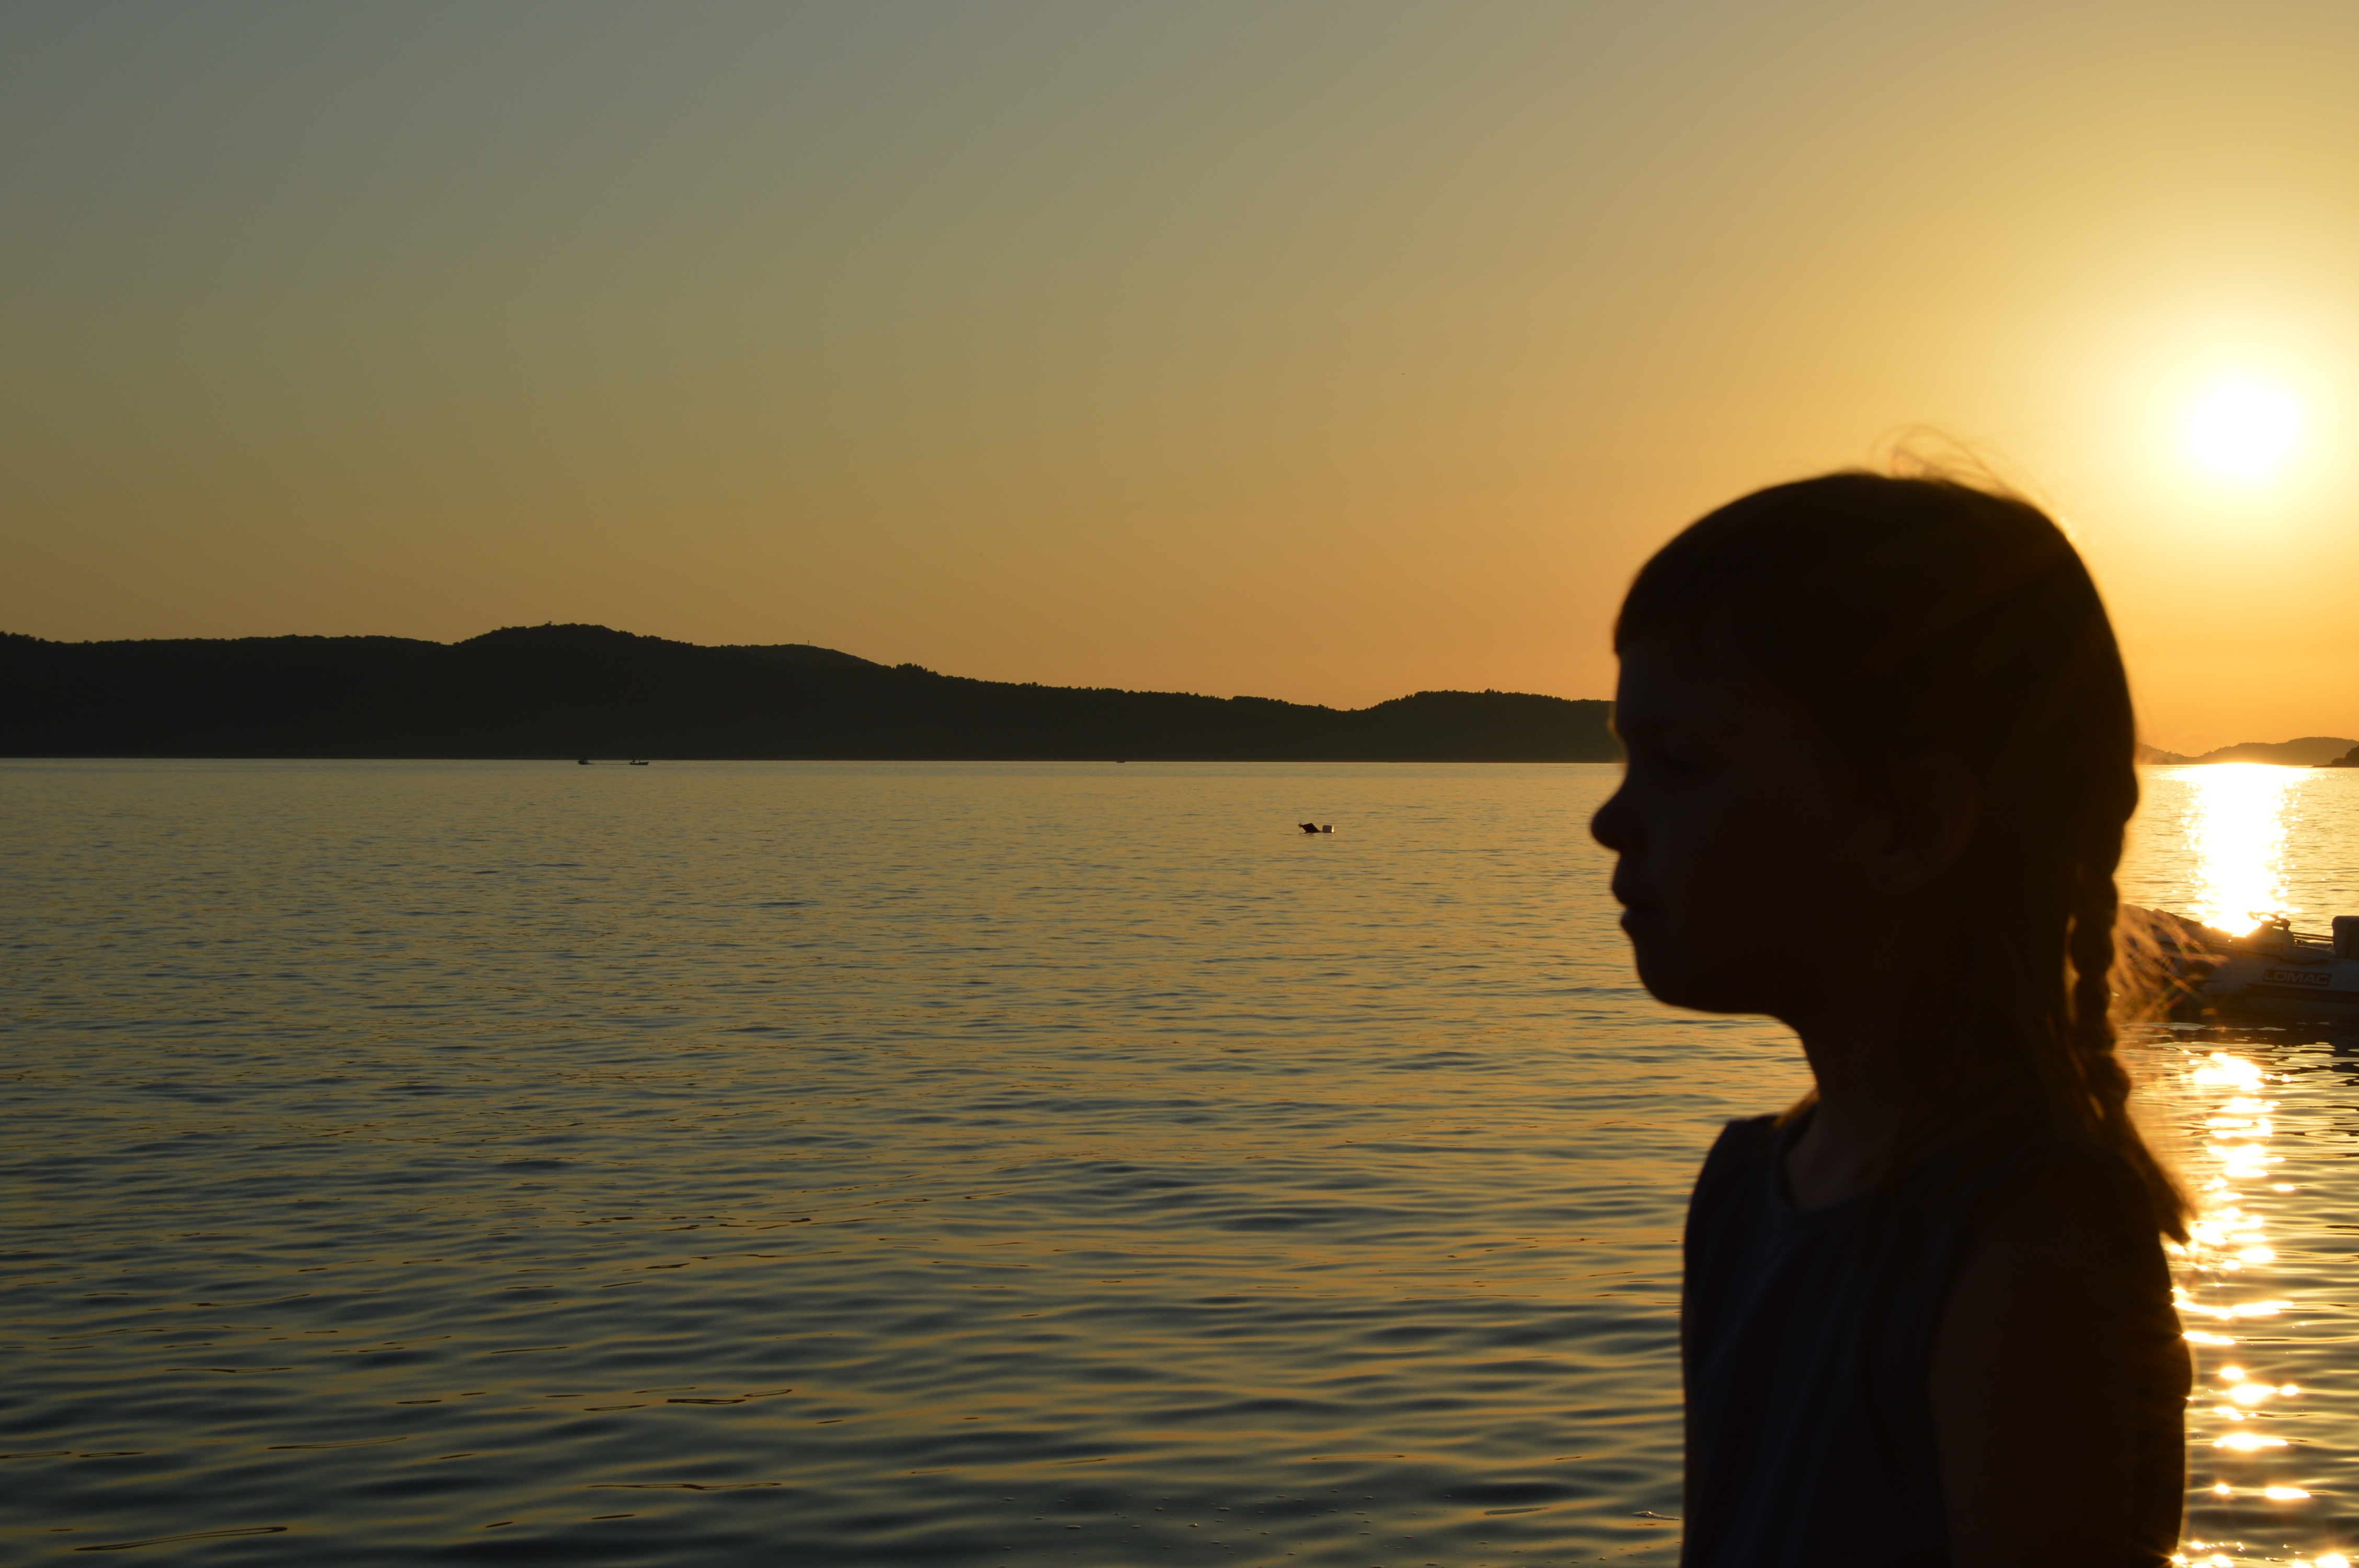
sea, horizon, silhouette, girl, sun, sunrise, sunset, sunlight, morning, lake, dawn, summer, dusk, evening, reflection, surface, west